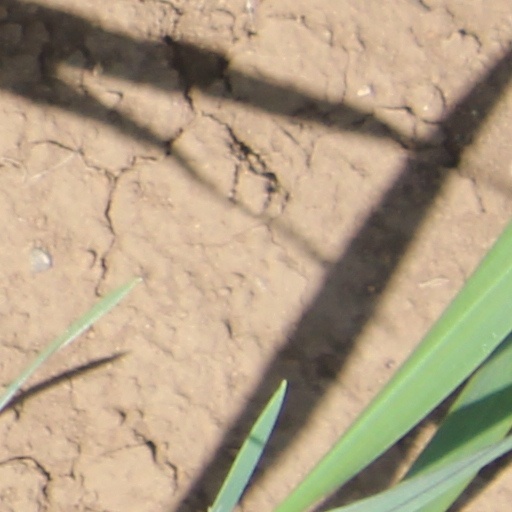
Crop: wheat